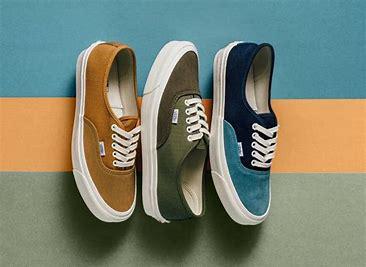
Brand: Vans
Model: OG Authentic LX